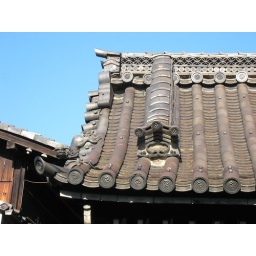
Roof detail with lion and tree in Higashiyama Ku district.